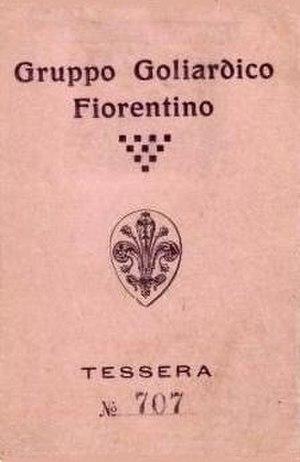
Premier volet d'une carte (tessera, en italien) du groupe goliardique florentin, années 1926-1927.
La Goliardia est l'appellation usuelle donnée aux ordres goliardiques, en italien : ordini goliardici, sociétés festives et carnavalesques traditionnelles des étudiants italiens.